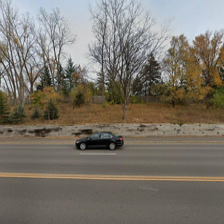
Label: streetView